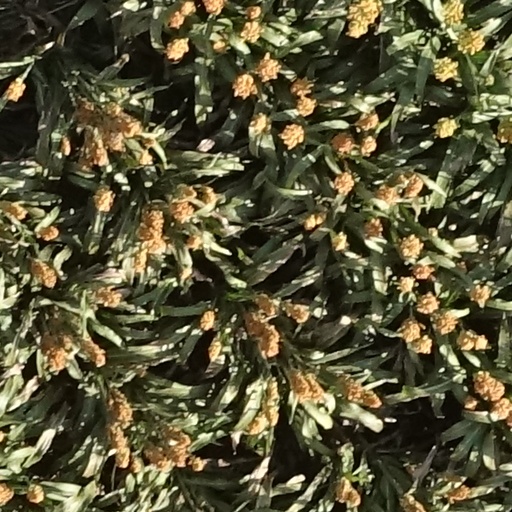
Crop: sorghum